Sasha Velour

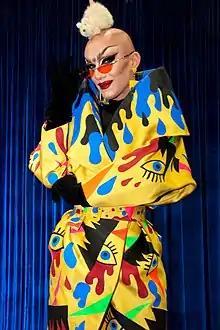
Sasha Velour at RuPaul's DragCon LA, 2018

Velour auditioned for "RuPaul's Drag Race"s eighth season but was not selected to participate. In 2017, she competed in and ultimately won the ninth season of the show. Velour's lip sync to Whitney Houston's "So Emotional" in the season finale was named “performance of the year” by The A.V. Club and was also named one of "TV's Best Musical Moments" by Entertainment Weekly. The lip-sync was later referenced on "Saturday Night Live", during Kate McKinnon's impression of Elizabeth Warren.